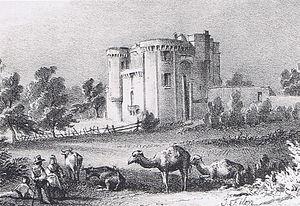
Des dromadaires dans les Landes de Gascogne, lithographie de Joseph Félon d'après une oeuvre de Gustave de Galard, vers 1830
Le dromadaire landais désigne une expérience qui consista, de 1803 à 1865, à acclimater des dromadaires dans les Landes de Gascogne afin de leur faire réaliser divers travaux.
Philippe-Gustave, comte de Galard, né à L'Isle-Bouzon le 18 mai 1779 et mort à Bordeaux le 7 mai 1841, est un peintre, lithographe et caricaturiste français.
Avant le boisement systématique des terres incultes des Landes de Gascogne au milieu du XIXᵉ siècle, l'économie de la région repose sur le système agro-pastoral, permettant de tirer parti de la lande, vaste étendue d'un sol sableux d'une extrême pauvreté. Les élevages ovins omniprésents servent non pas à la production de viande ou de lait, mais à la fertilisation des sols, à partir desquels les Landais de l'époque cultivent quelques céréales, essentiellement du seigle et du millet, matière première de la fabrication du pain, produit de base de leur maigre alimentation. C'est de cette époque que provient l'image d'Épinal de l'échassier landais surveillant son troupeau.